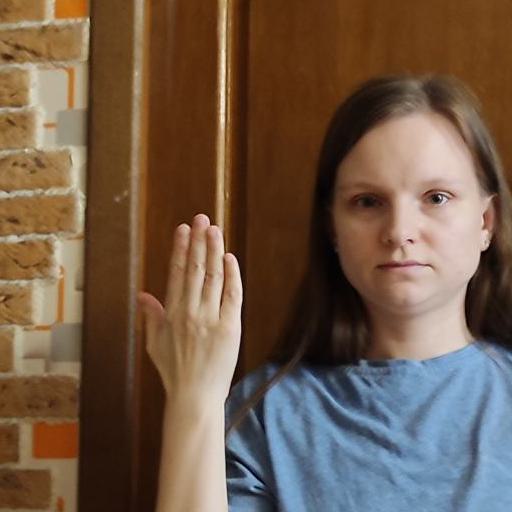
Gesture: stop_inverted